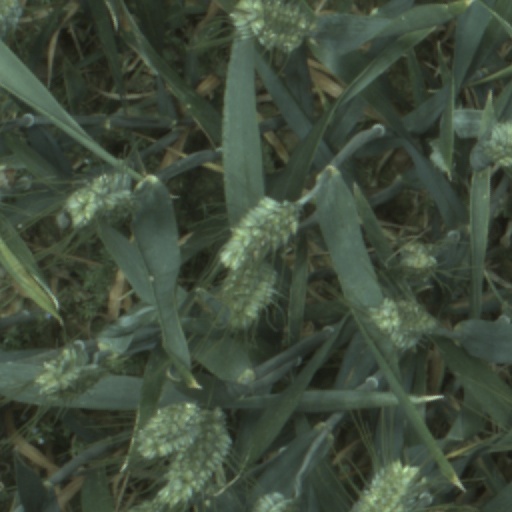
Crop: wheat